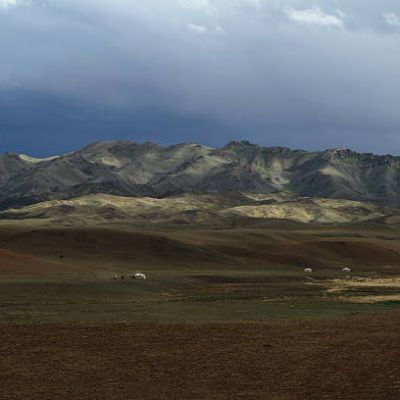
Cloud type: Nimbostratus (Ns)